Buddhism in Afghanistan

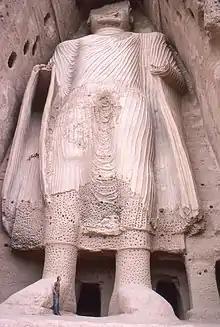
One of the Buddhas of Bamiyan (destroyed by the Taliban in 2001) photographed at its base in August 1977

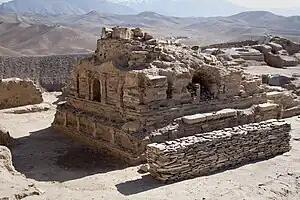
Mes Aynak Buddhist stupa, 2011

Buddhism, a religion founded by Gautama Buddha, first arrived in modern-day Afghanistan through the conquests of Ashoka, the third emperor of the Maurya Empire. Among the earliest notable sites of Buddhist influence in the country is a bilingual mountainside inscription in Greek and Aramaic that dates back to 260 BCE and was found on the rocky outcrop of Chil Zena near Kandahar.